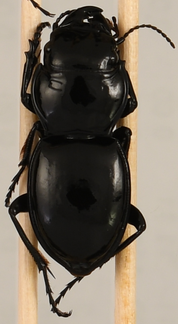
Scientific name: Pasimachus californicus
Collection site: Konza Prairie Biological Station NEON (KONZ), plot KONZ_005